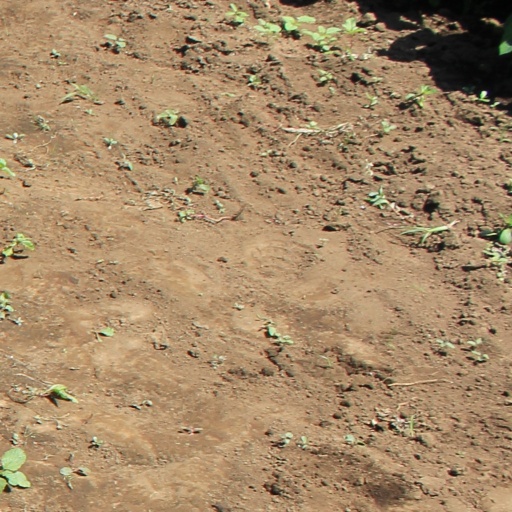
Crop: soybean